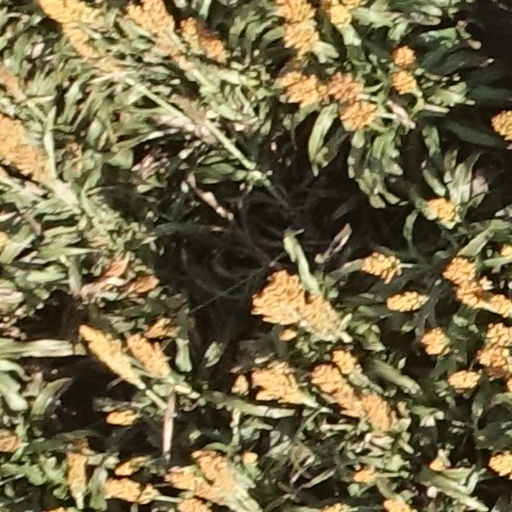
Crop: sorghum